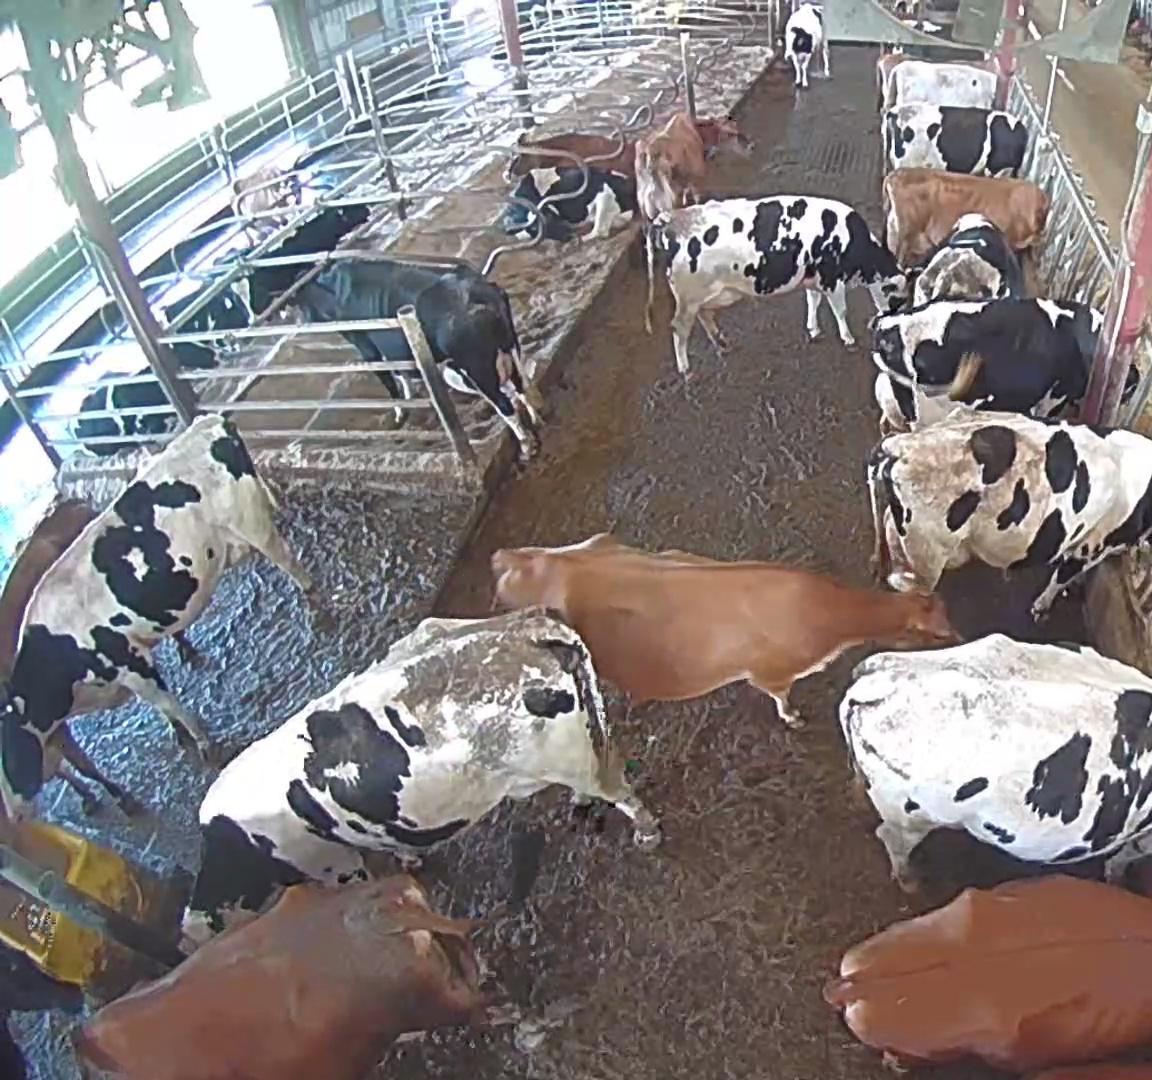
Number of cows: 26